Aughanduff

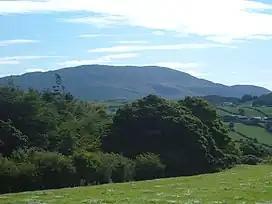
Slieve Gullion from Aughanduff

The population of the townland is currently in excess of two hundred persons, with those of indigenous descent comprising almost all inhabitants bar a few residents of English and American extraction. In terms of religion most inhabitants are Roman Catholic or non-religious with "Our Lady Queen of Peace" being the sole house of worship in the area.